Josef Zehner

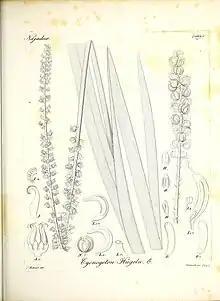

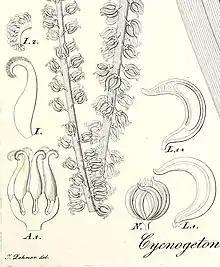

Josef Zehner aka Joseph Zehner (fl. 19th century) was an Austrian botanical illustrator. The plant genus "Zehneria" in the family Cucurbitaceae was named in his honour.